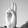
ASL letter: U